Ganzhenlin light rail station

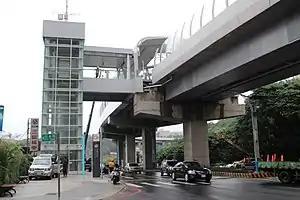
Station exterior

Ganzhenlin is a light rail station of the Danhai light rail, which is operated by New Taipei Metro. It is located in Tamsui District, New Taipei, Taiwan.